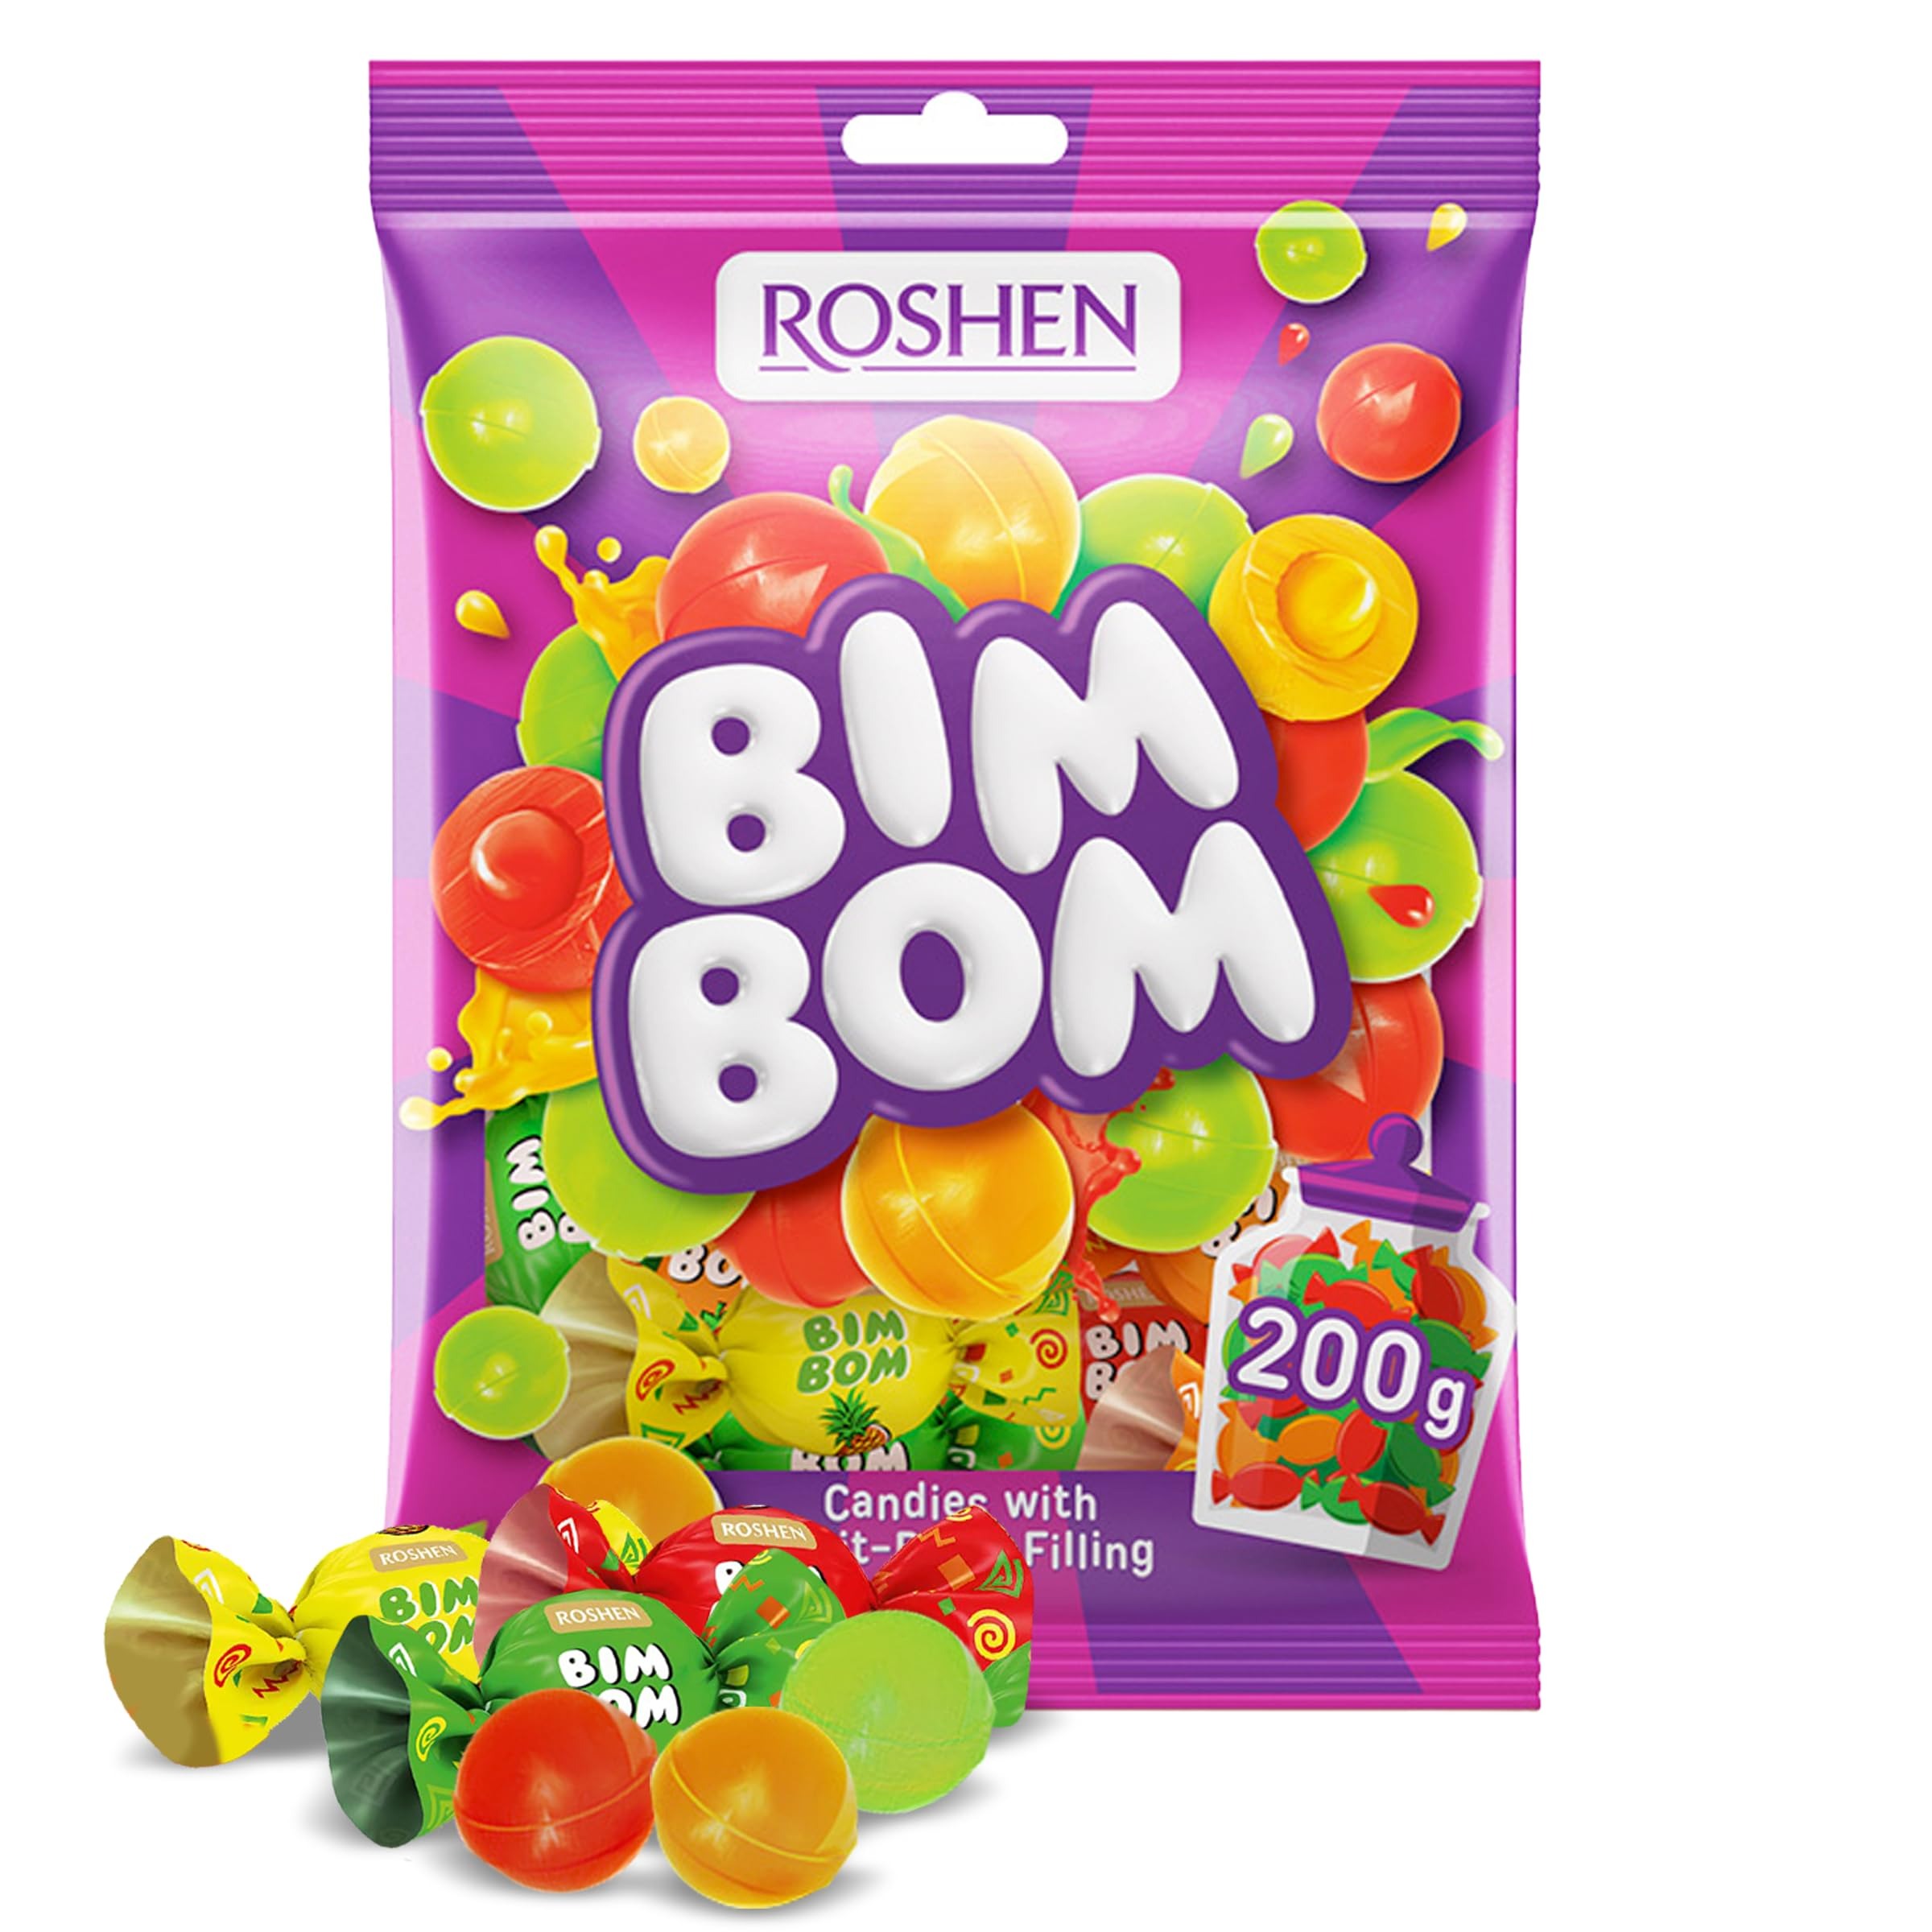
Item Name: Roshen Bim Bom Hard Candy – Assorted Fruit & Berry Filled Candies, Individually Wrapped, 7.05 oz (200g), Pear, Pineapple, Strawberry, Tutti-Frutti – Kosher & Halal
Bullet Point 1: Assorted Fruit & Berry Filled Hard Candy: Enjoy a delicious mix of pear, pineapple, strawberry, and tutti-frutti flavors. Each smooth, transparent candy holds a fruity filling, delivering a perfect balance of sweetness and tangy juiciness.
Bullet Point 2: Big Pack for Sharing & Snacking – This 7.05 oz (200g) bag contains approx. 25 individually wrapped candies, making it ideal for candy bowls, parties, offices, classrooms, and gift bags. A great treat for kids and adults alike.
Bullet Point 3: Individually Wrapped for Freshness: Each piece is individually wrapped to ensure hygiene, freshness, and easy portability. Keep them in your purse, desk, or car for a quick on-the-go fruity treat whenever you need a burst of flavor.
Bullet Point 4: Kosher & Halal Certified: Made with high-quality ingredients, Roshen Bim Bom Hard Candy meets Kosher and Halal dietary standards, offering a delicious and worry-free treat for everyone to enjoy.
Bullet Point 5: Perfect for Any Occasion: Whether you're looking for old-fashioned hard candy, bulk candy for office treats, or a nostalgic fruit-filled snack, this assorted hard candy variety pack is a tasty, long-lasting choice for all ages.
Product Description: <h4><strong>A Sweet &amp; Juicy Treat in Every Bite!</strong></h4><p>Indulge in the irresistible flavors of Roshen Bim Bom Hard Candy, a variety pack of smooth, transparent hard candies filled with rich fruit and berry centers. Each bite offers a burst of pear, pineapple, strawberry, or tutti-frutti flavor, perfectly blending sweetness with a hint of tanginess.</p><p>This 7.05 oz (200g) pack is a fantastic choice for sharing, stocking up, or enjoying at home, at work, or during special occasions. Whether you're a fan of classic old-fashioned hard candy, need a fruit-flavored treat, or want a bulk candy assortment, Bim Bom delivers flavor and quality in every bite.</p><p>Individually wrapped for lasting freshness<br>Kosher &amp; Halal certified<br>Perfect for candy jars, party treats, and office candy bowls<br>Ideal for candy lovers and nostalgic sweets enthusiasts</p><p>Satisfy your sweet cravings with Roshen Bim Bom Hard Candy—a timeless treat made for everyone to enjoy!</p>
Value: 1.0
Unit: Count

Price: 18.99